Bottle-kicking

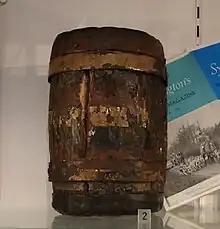
Bottle used between 1850 and 1950

Local lore claims that the custom began when two ladies of Hallaton were saved from a raging bull by a startled hare, distracting the bull from its charge. They showed their gratitude to God for sending the hare by a gift of Land to the church on the understanding that every Easter Monday, the vicar would provide a hare pie, twelve penny loaves, and two barrels of ale for the poor of the village.